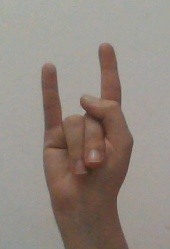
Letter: la